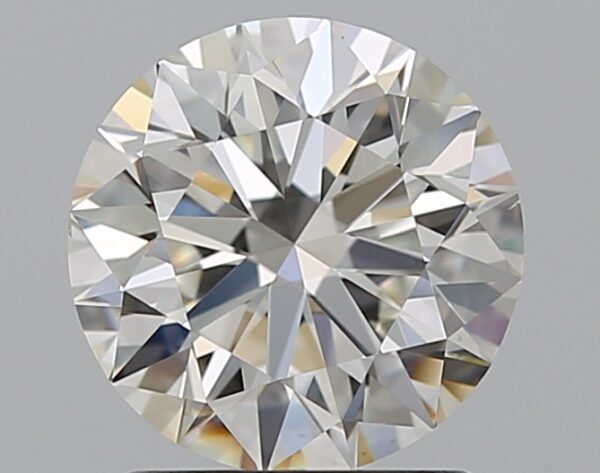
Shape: round
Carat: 1.51
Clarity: VS2
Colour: I
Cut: EX
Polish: EX
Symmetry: EX
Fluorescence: N
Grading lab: GIA
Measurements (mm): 7.28 x 7.33 x 4.57